Oilfield scale inhibition

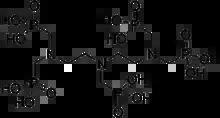
Chemical Structure of Diethylenetriaminepenta(methylene-phosphonic acid)

Scale inhibitors are specialty chemicals that are added to oil production systems to delay, reduce and/or prevent scale deposition. acrylic acid polymers, maleic acid polymers and phosphonates have been used extensively for scale treatment in water systems due to their excellent solubility, thermal stability and dosage efficiency. In the water treatment industry, the major classes of SIs have inorganic phosphate, organophosphorous and organic polymer backbones and common examples are PBTC (phosphonobutane-1,2,4-tricarboxylic acid), ATMP (amino-trimethylene phosphonic acid) and HEDP (1-hydroxyethylidene-1,1-diphosphonic acid), polyacrylic acid (PAA), phosphinopolyacrylates (such as PPCA), polymaleic acids (PMA), maleic acid terpolymers (MAT), sulfonic acid copolymers, such as SPOCA (sulfonated phosphonocarboxylic acid), polyvinyl sulfonates. Two common oilfield mineral SIs are Poly-Phosphono Carboxylic acid (PPCA) and Diethylenetriamine- penta (methylene phosphonic acid) (DTPMP).